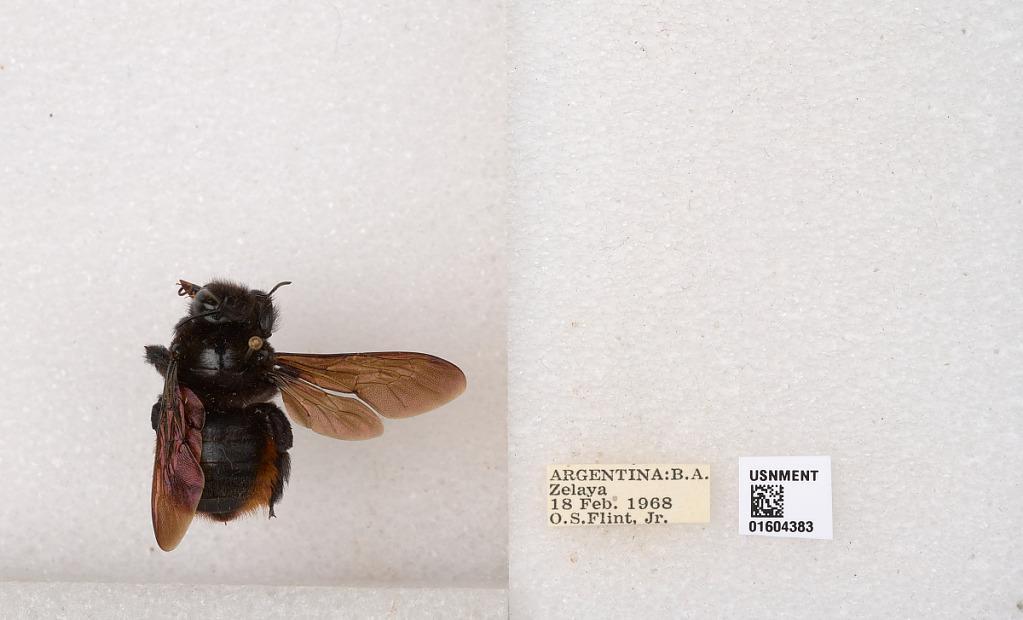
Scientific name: Xylocopa (Neoxylocopa) augusti Lepeletier
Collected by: O. Flint
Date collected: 1968-2-18
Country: Argentina
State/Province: Buenos Aires
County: Pilar
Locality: Zelaya